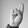
ASL letter: R